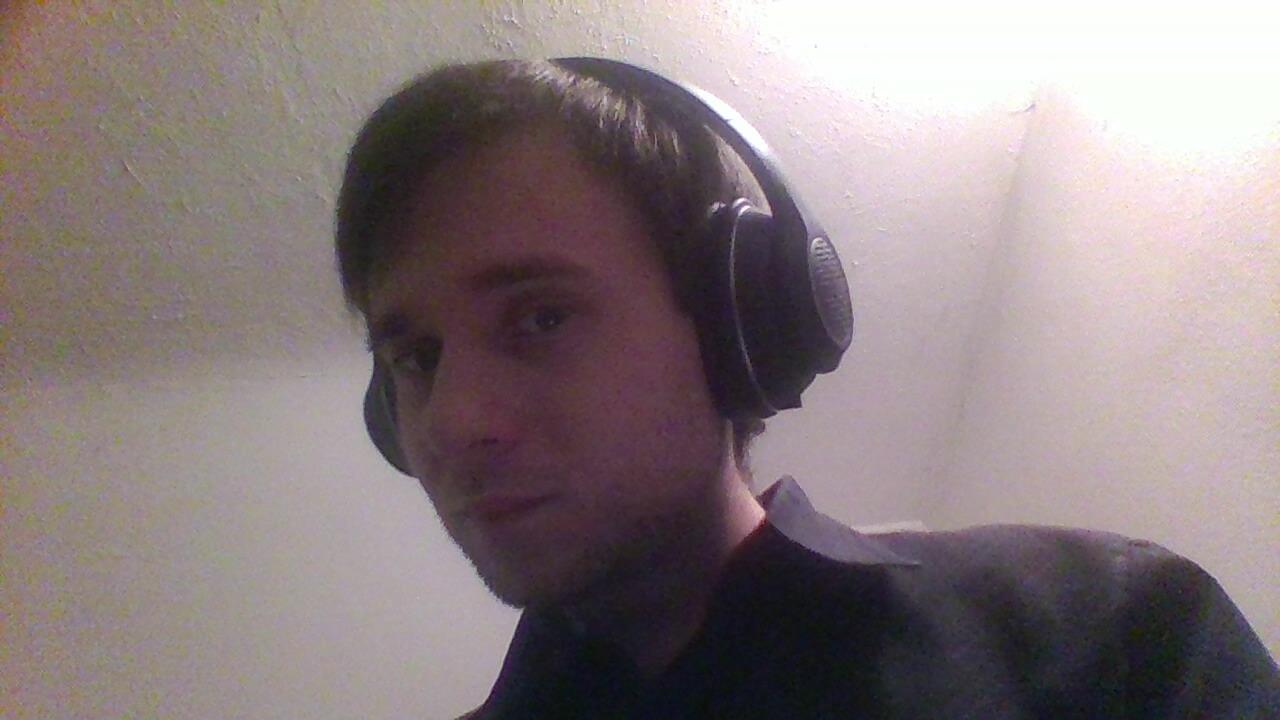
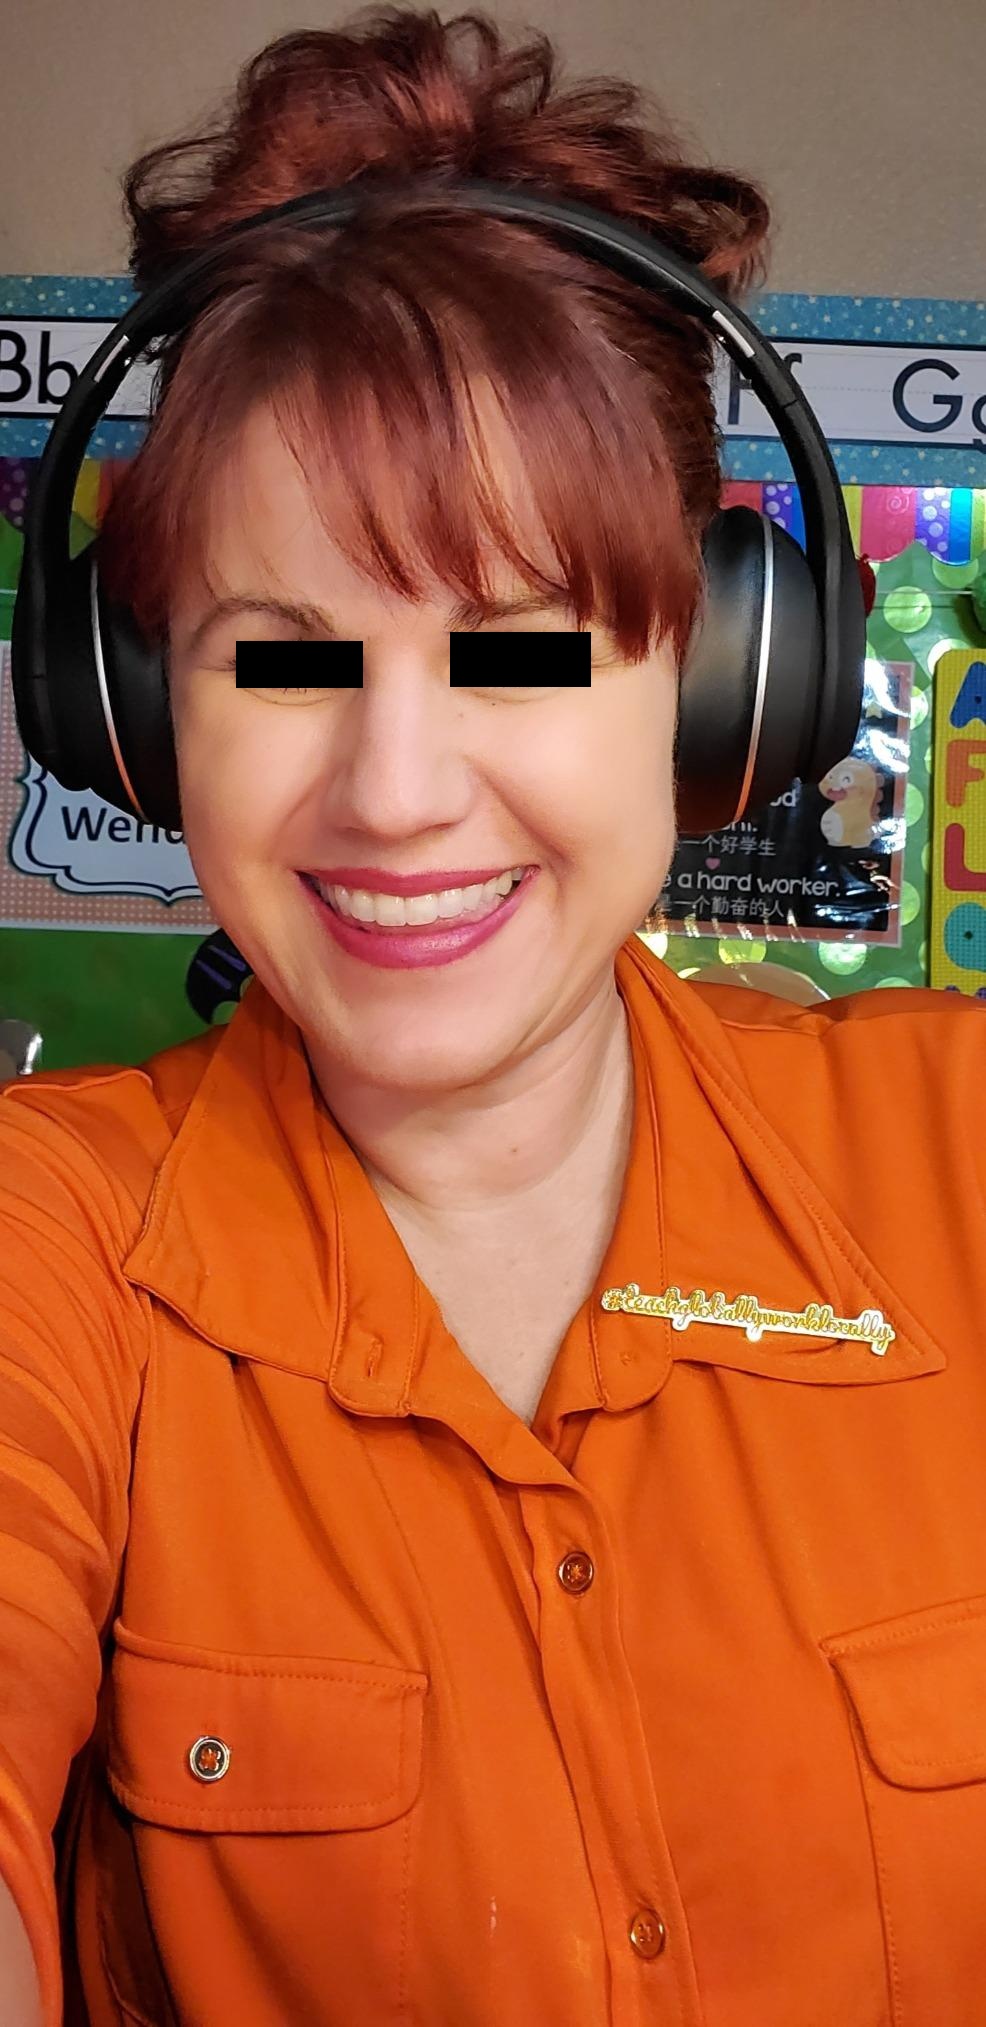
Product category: headphones
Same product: yes